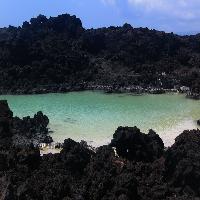
Weather: sun or clear